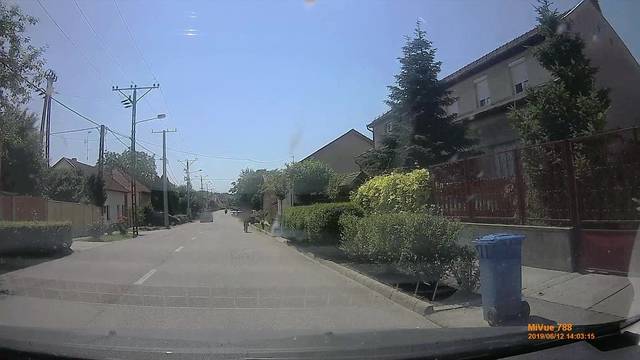
Region: Hungary
Coordinates: 46.257, 20.198